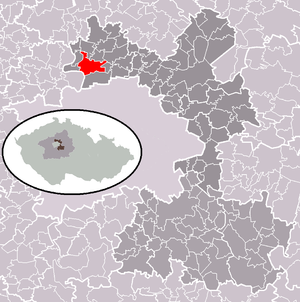
Klecany est une ville du district de Prague-Est, dans la région de Bohême-Centrale, en République tchèque. Sa population s'élevait à 3 608 habitants en 2020.